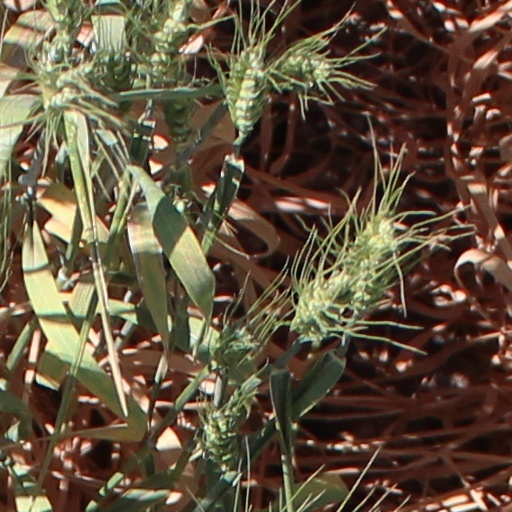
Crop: wheat